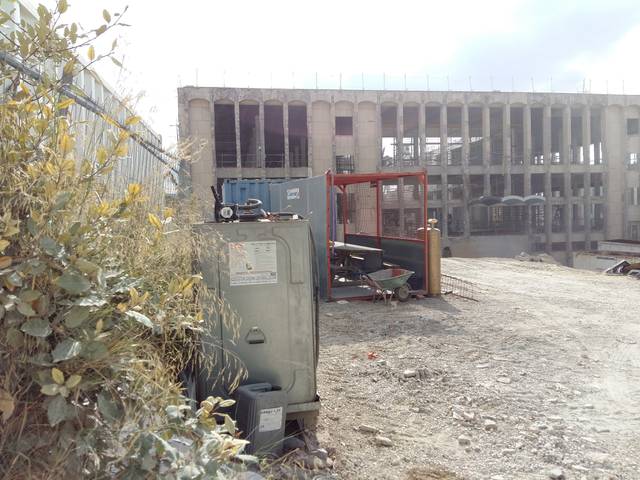
Region: France
Coordinates: 43.516, 5.447